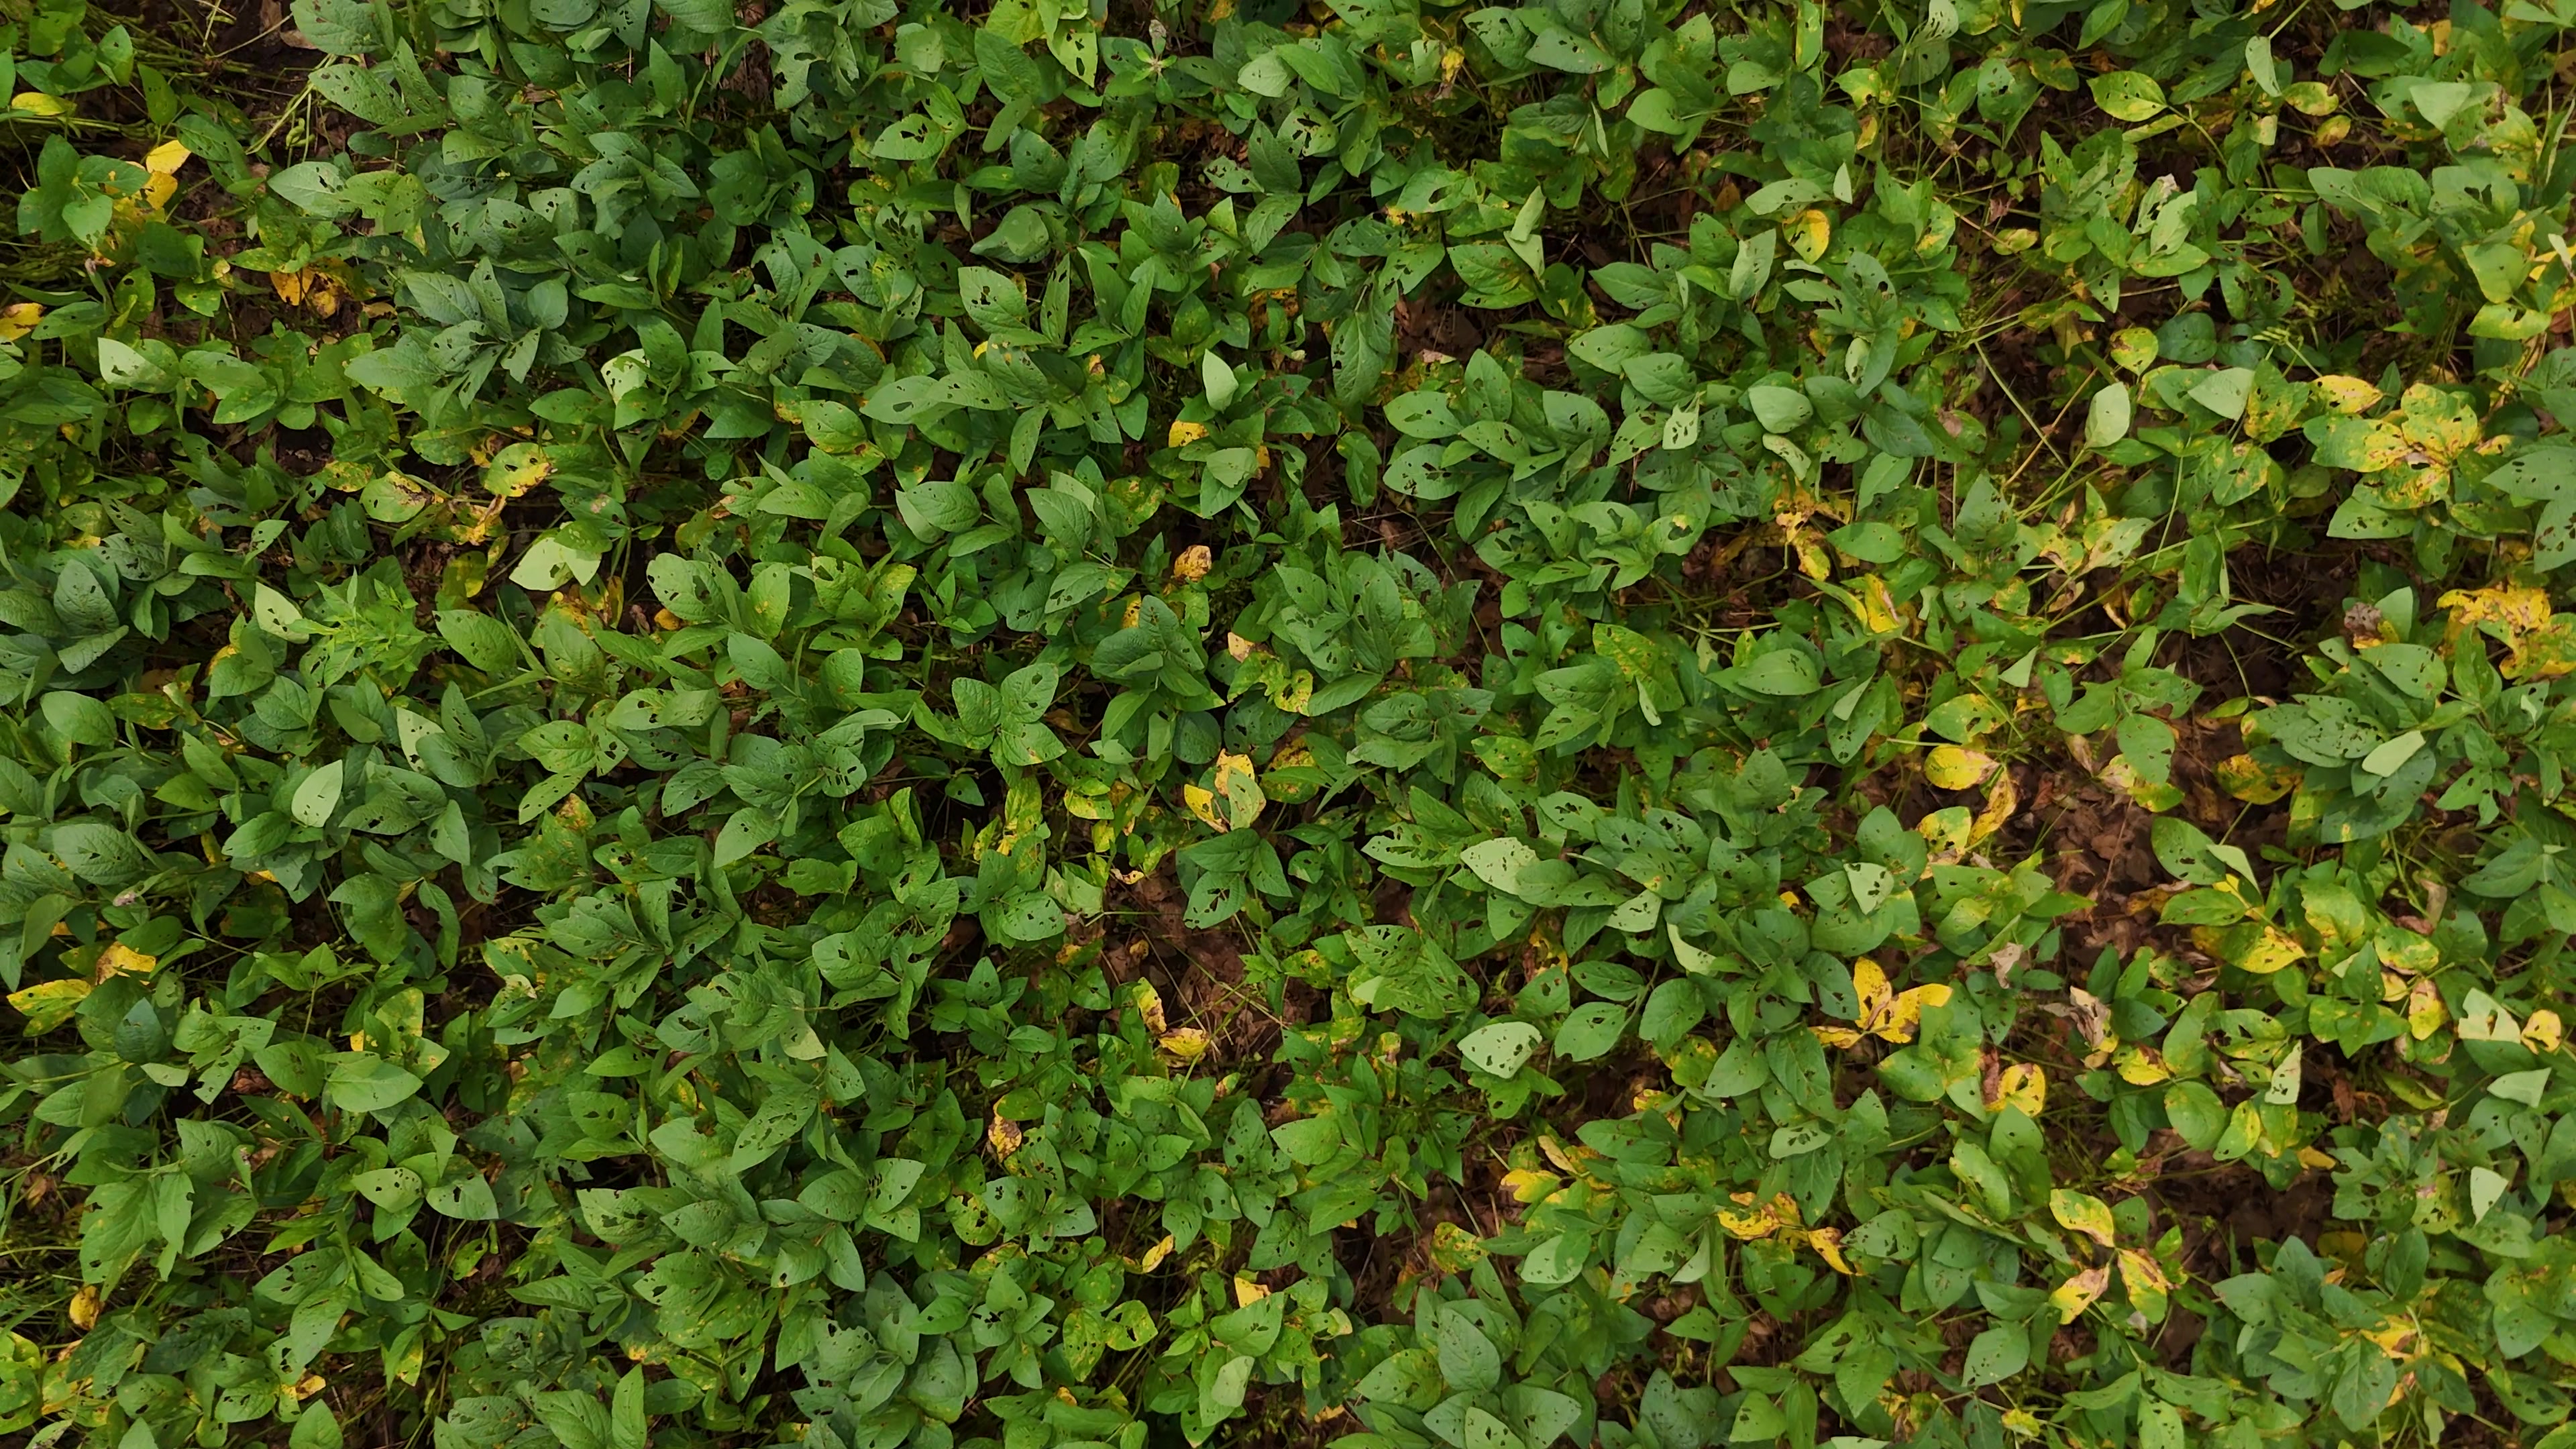
Label: Rust